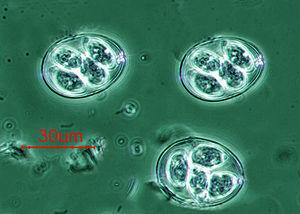
Eimeria est un genre d'organismes unicellulaires appartenant au groupe des apicomplexés, plus particulièrement aux coccidies. Ce sont des parasites intracellulaires de vertébrés et d'invertébrés. Provoquant des pathologies surtout intestinales connues sous le nom de coccidioses, ils peuvent notamment occasionner d'importants dégâts dans les élevages.